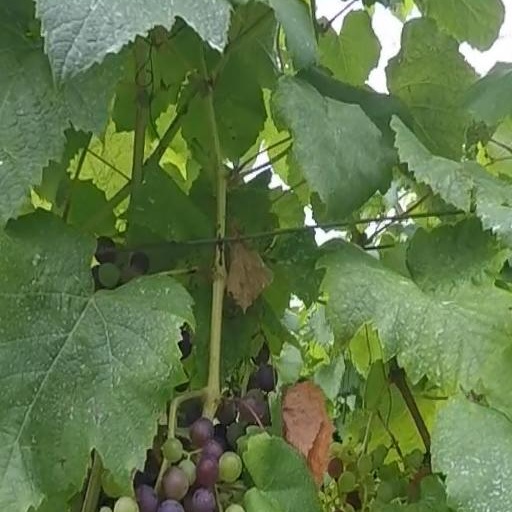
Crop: grape